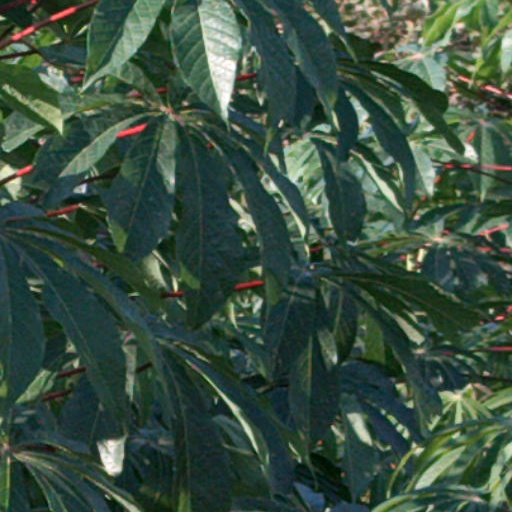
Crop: cassava